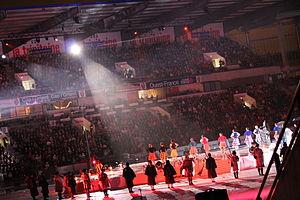
La Symphonie celtique est le douzième album original d'Alan Stivell et son neuvième album studio, paru en décembre 1979 sous la forme de deux 33 tours. L'œuvre concept présente trois tensions superposées à l'intérieur de chaque individu : la tension individuelle du dépassement de soi, la tension communautaire vers un monde meilleur, sinon parfait, la tension universelle vers l’Absolu, l’Infini, Dieu. Alan Stivell évoque, comme en rêve, cette harmonie, ce paradis Tír na nÓg. Dans la mythologie celtique irlandaise, Tir na nOg c’est la « Terre des Jeunes », un des noms de l'Autre Monde, le Sidh.